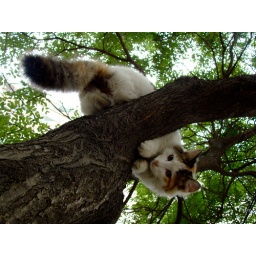
homeless cat in the tree